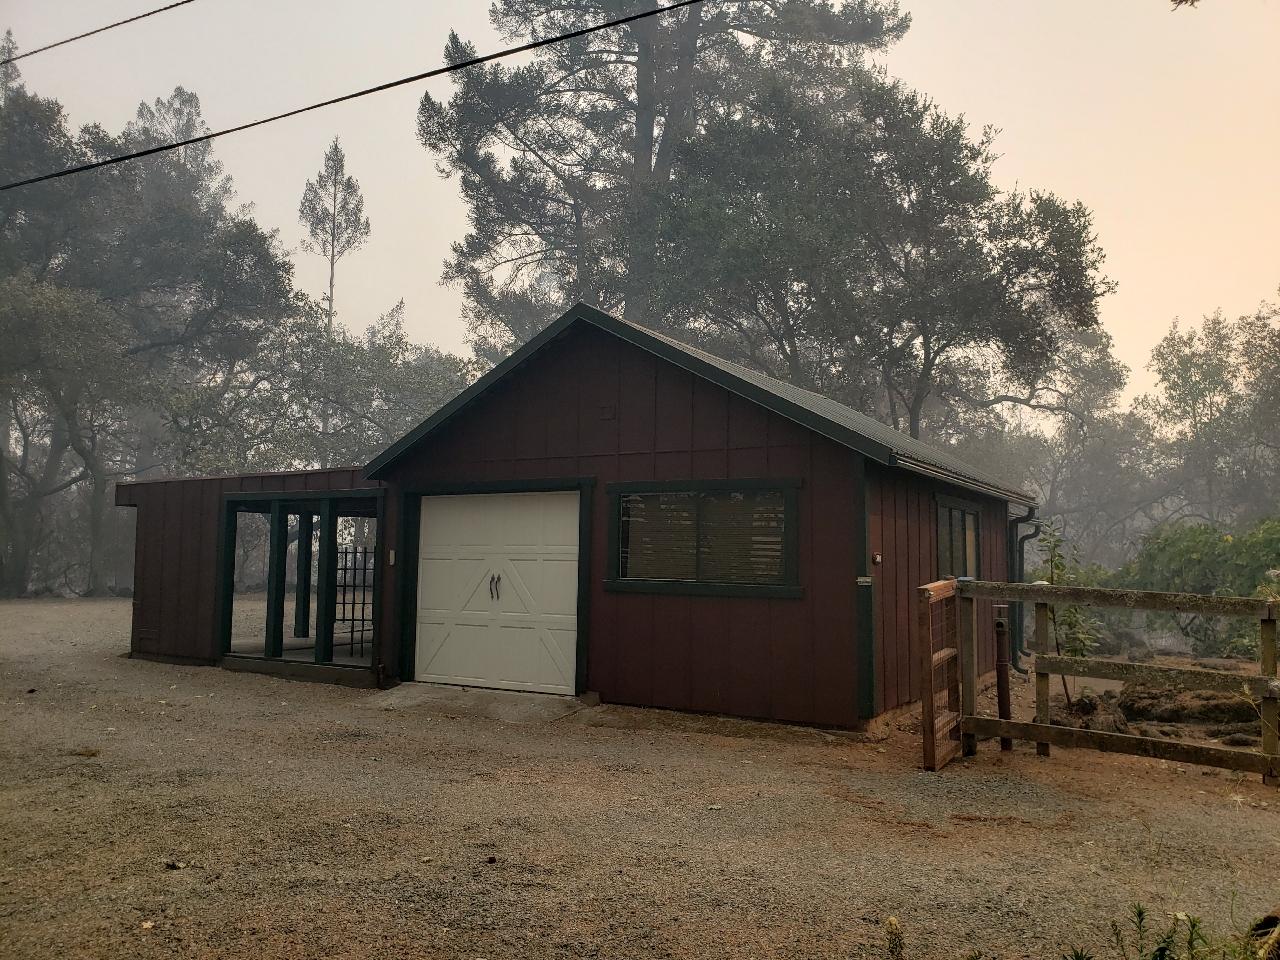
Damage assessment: no_damage